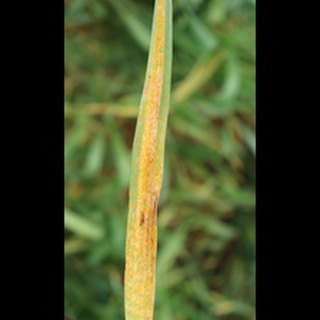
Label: wheat_black_rust